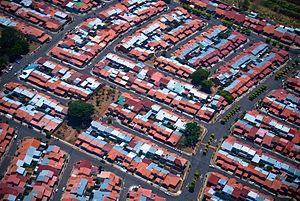
Un lotissement à San José (Costa Rica) bâtit selon un plan hippodamien
Un lotissement est en France, selon le code de l'urbanisme « la division en propriété ou en jouissance d'une unité foncière ou de plusieurs unités foncières contiguës ayant pour objet de créer un ou plusieurs lots destinés à être bâtis. »